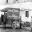
Label: ambulance